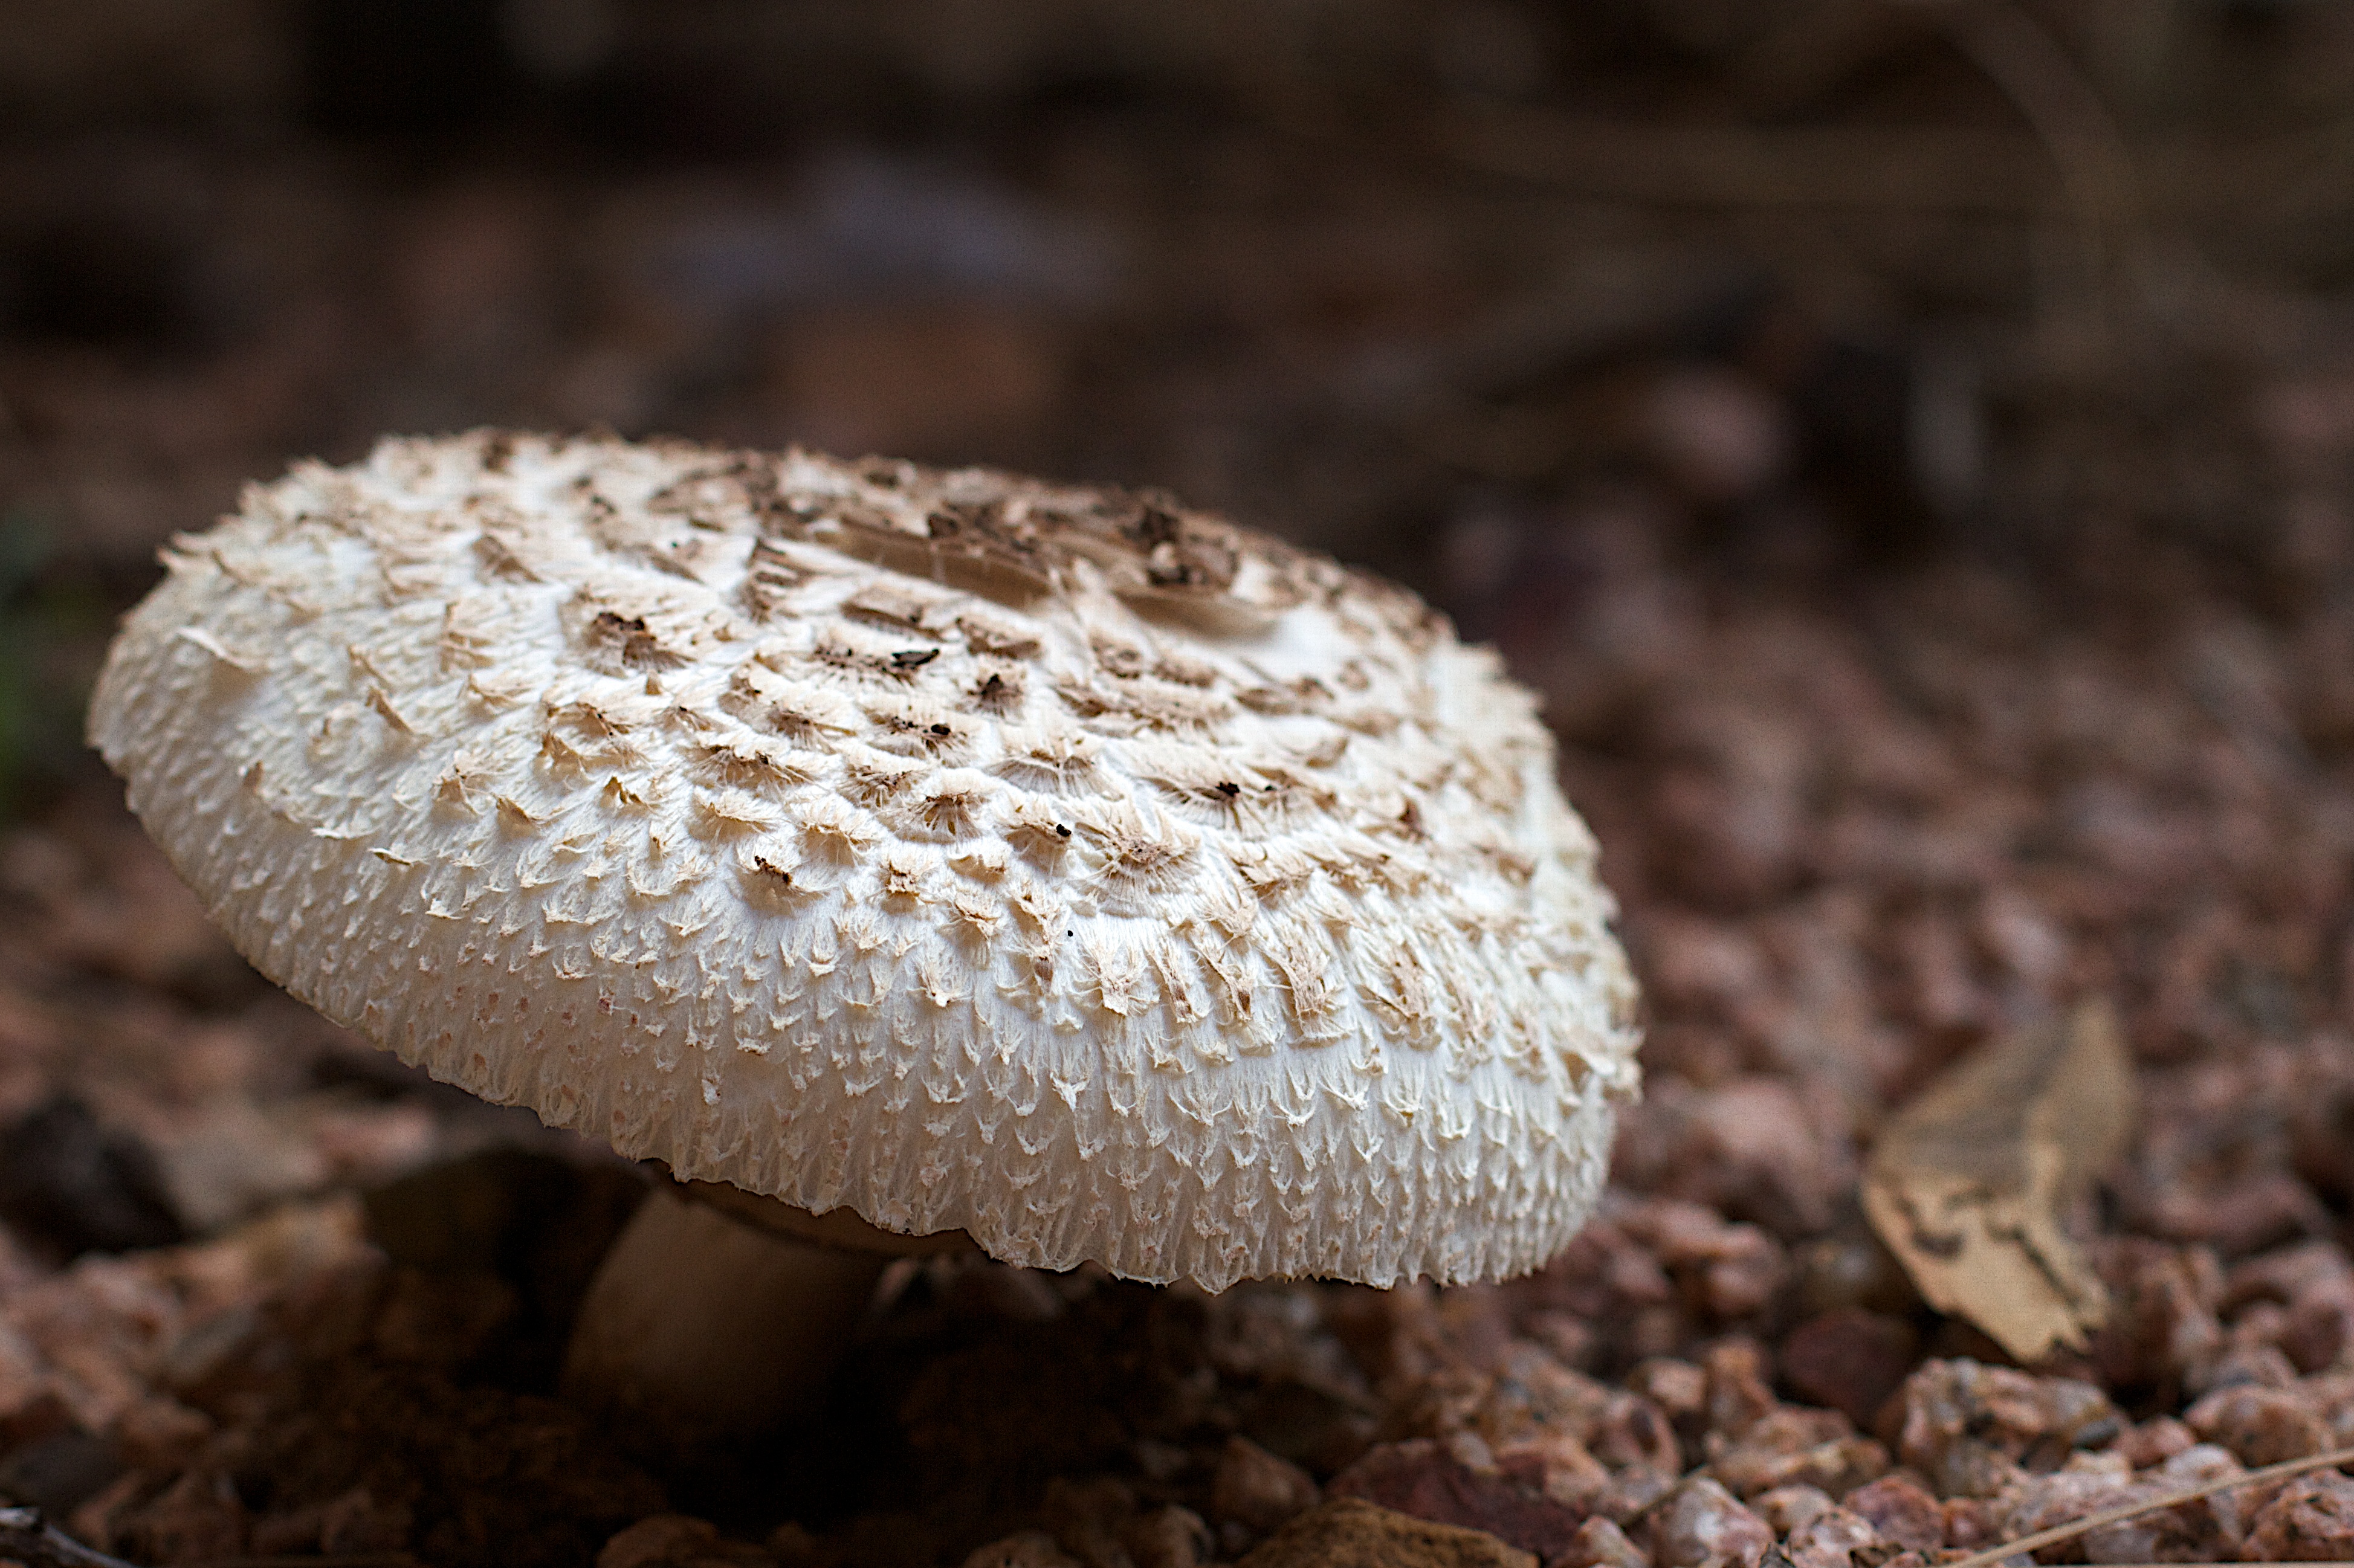
soil, mushroom, fauna, close up, fungus, agaricus, macro photography, oyster mushroom, edible mushroom, shiitake, medicinal mushroom, agaricomycetes, agaricaceae, champignon mushroom, pleurotus eryngii